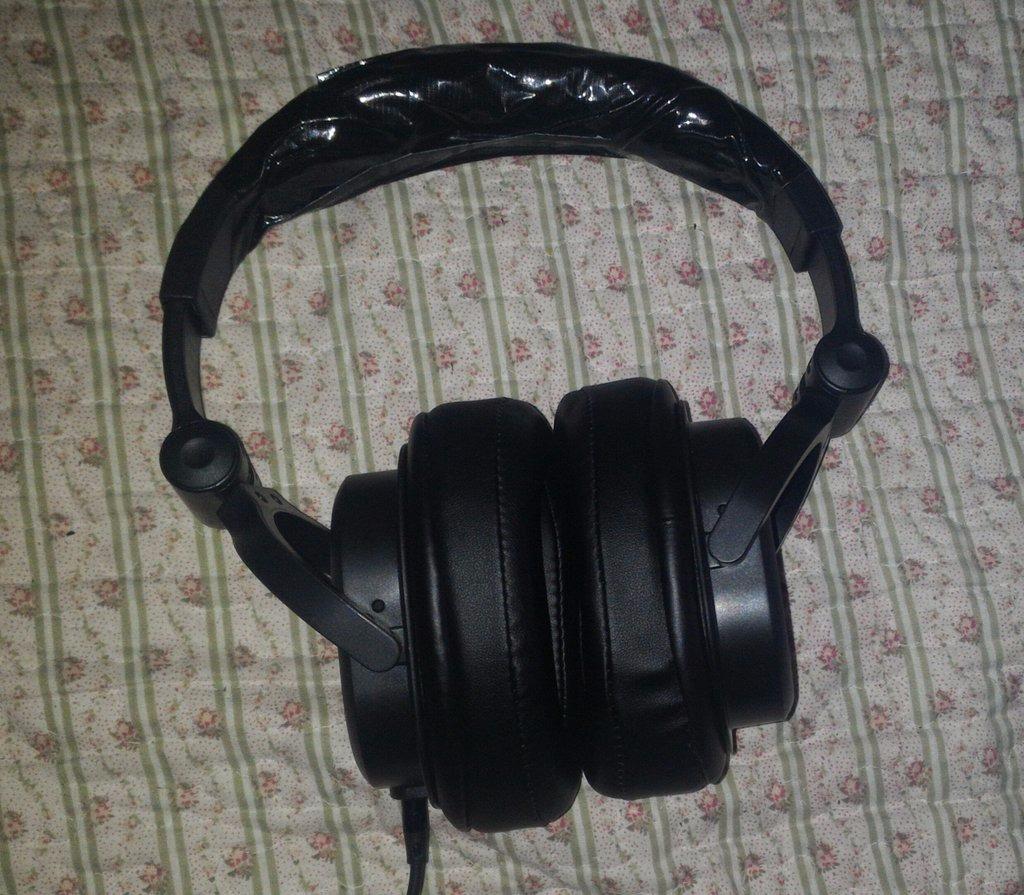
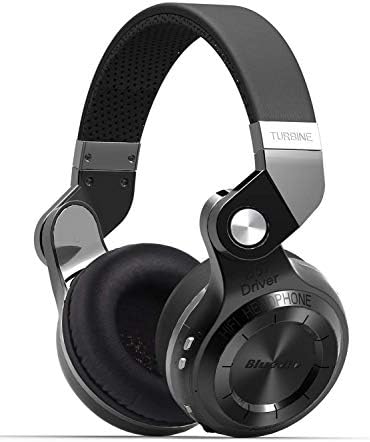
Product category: headphones
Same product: no